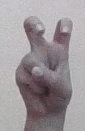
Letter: toot